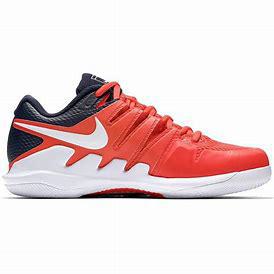
Brand: Nike
Model: Court Air Zoom Vapor X